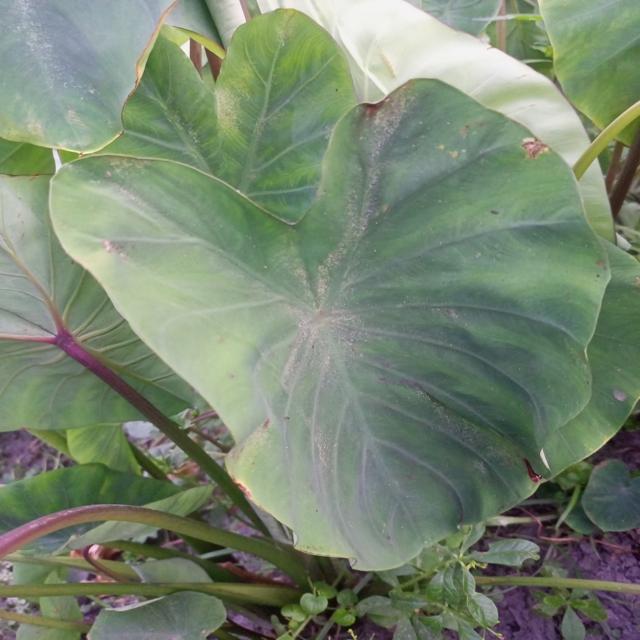
Label: Early_Blight